Squamata

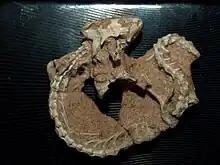
The holotype of "Slavoia darevskii", a fossil squamate

Squamates are a monophyletic sister group to the rhynchocephalians, members of the order Rhynchocephalia. The only surviving member of the Rhynchocephalia is the tuatara. Squamata and Rhynchocephalia form the superorder Lepidosauria, which is the sister group to the Archosauria, the clade that contains crocodiles and birds, and their extinct relatives. Fossils of rhynchocephalians first appear in the Early Triassic, meaning that the lineage leading to squamates must have also existed at the time.